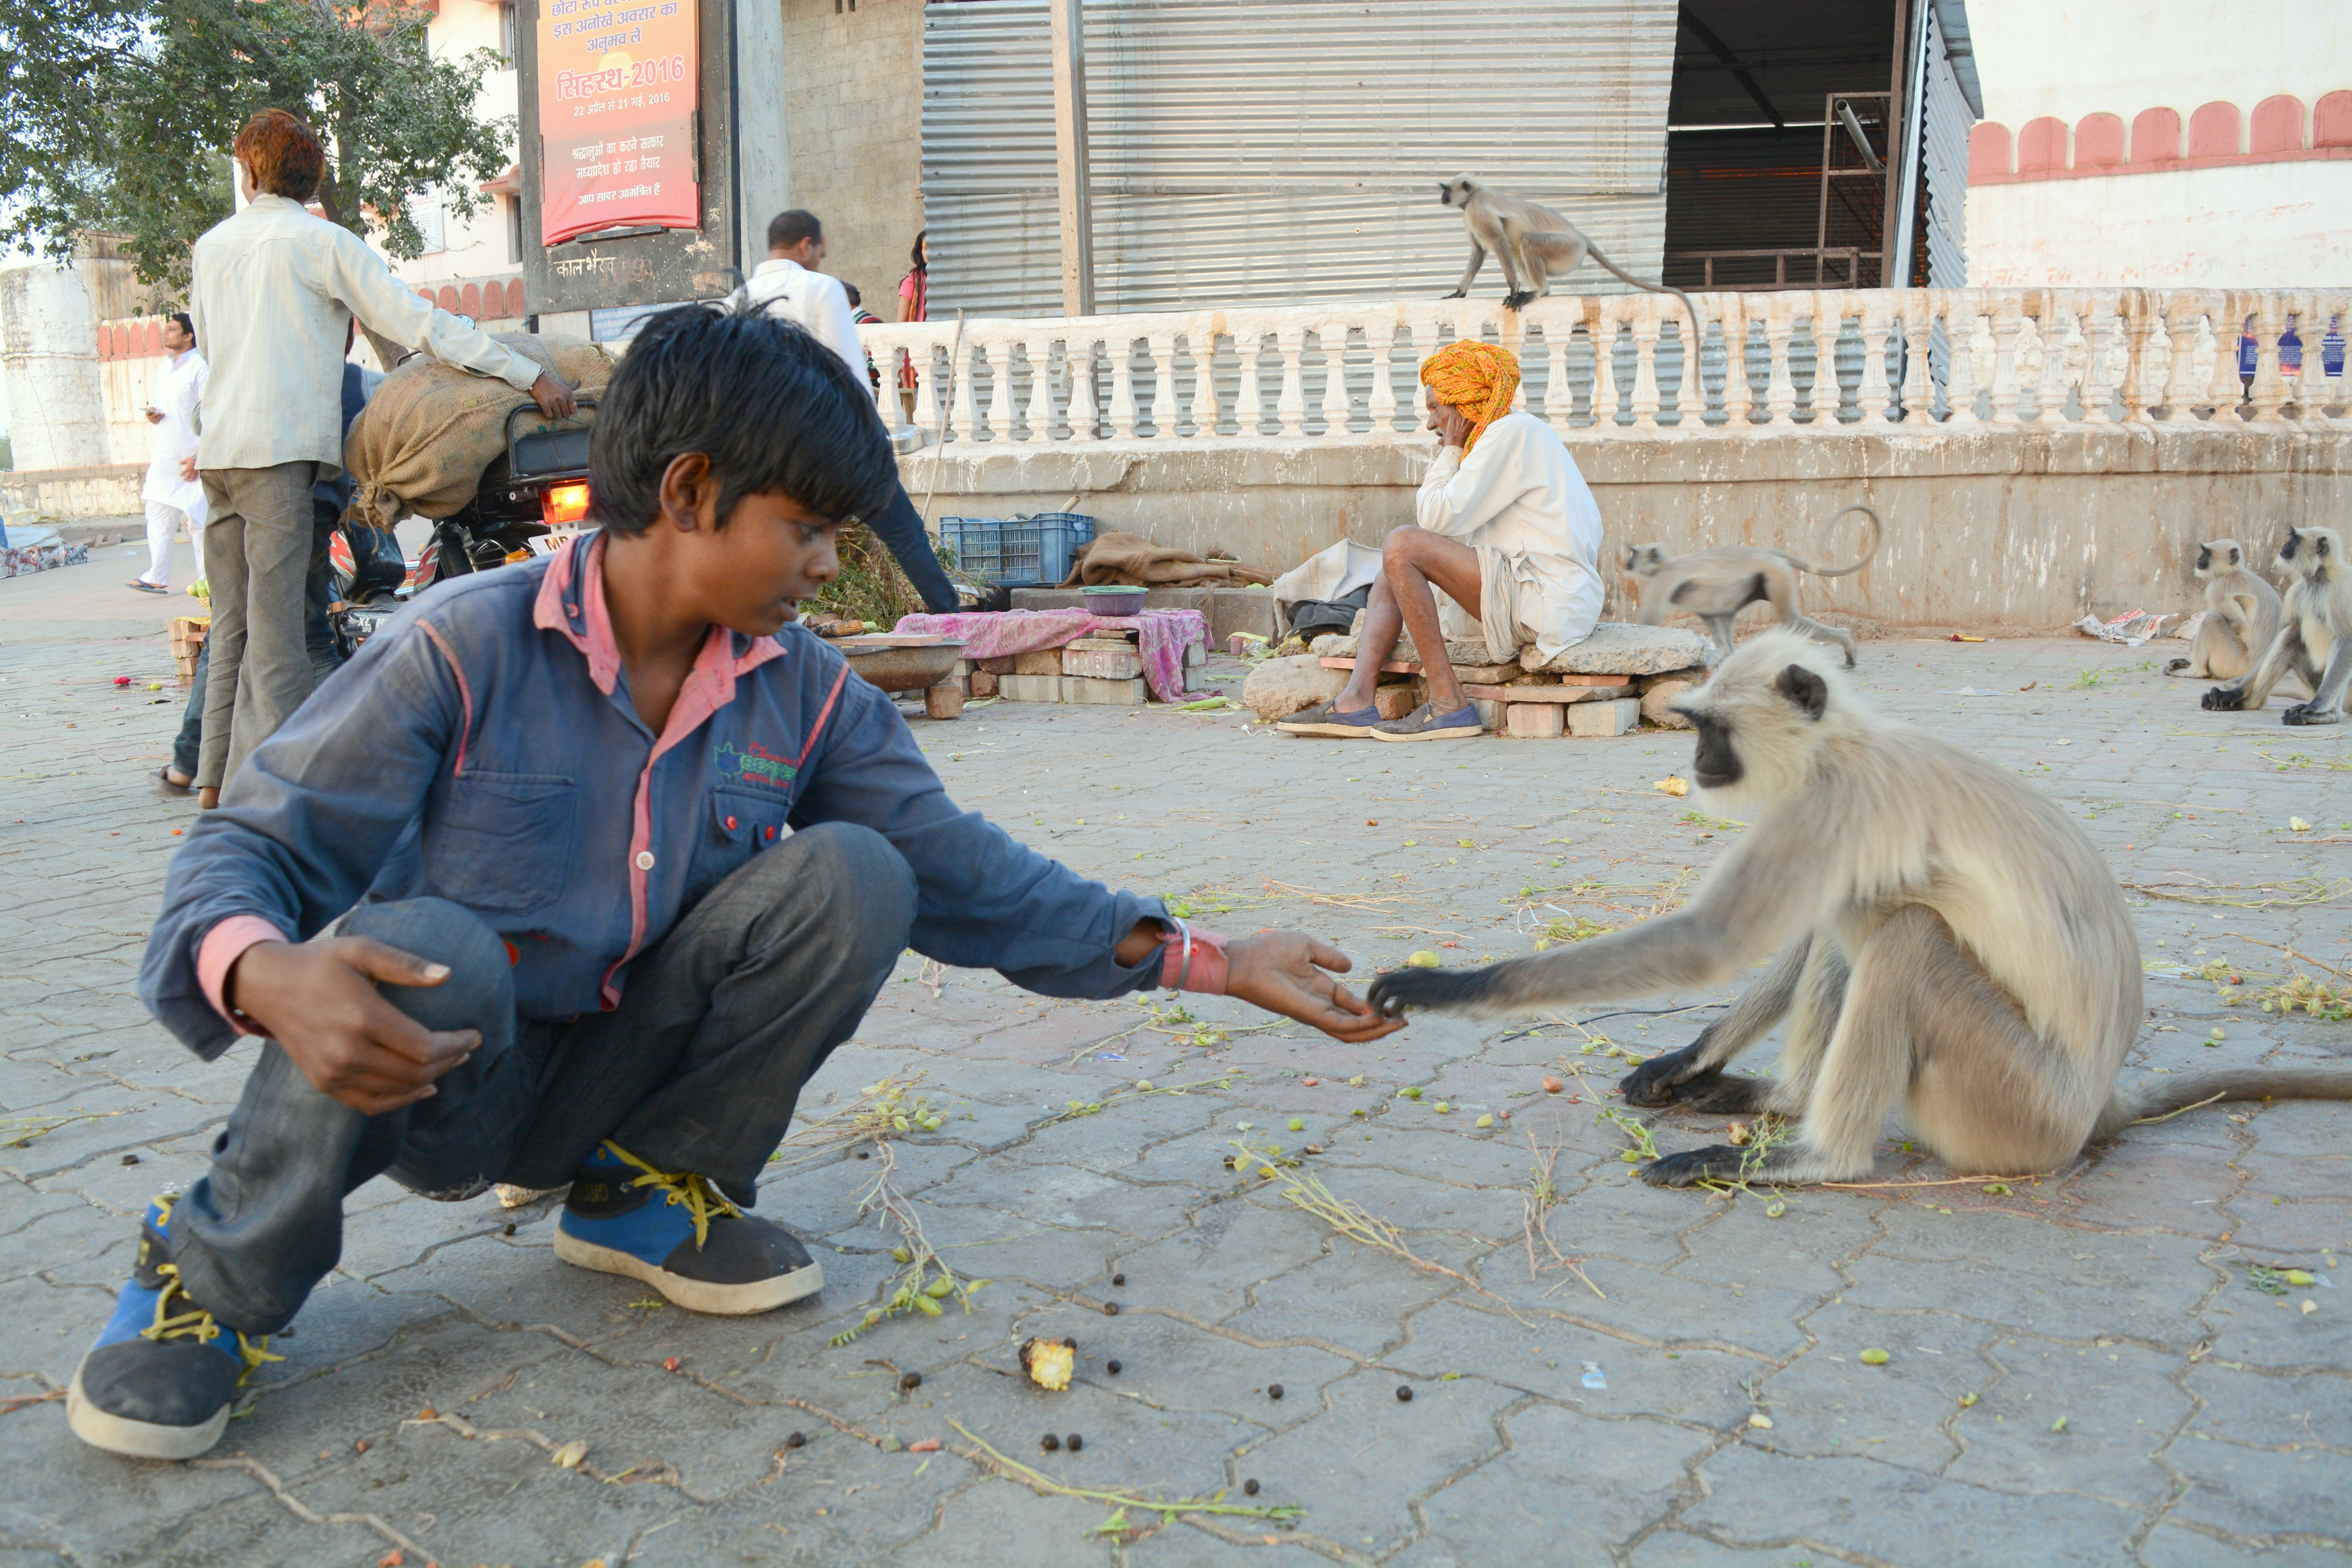
people, recreation, zoo, mammal, friendship, lifestyle, primate, friends, happy, temple, connection, sharing, share